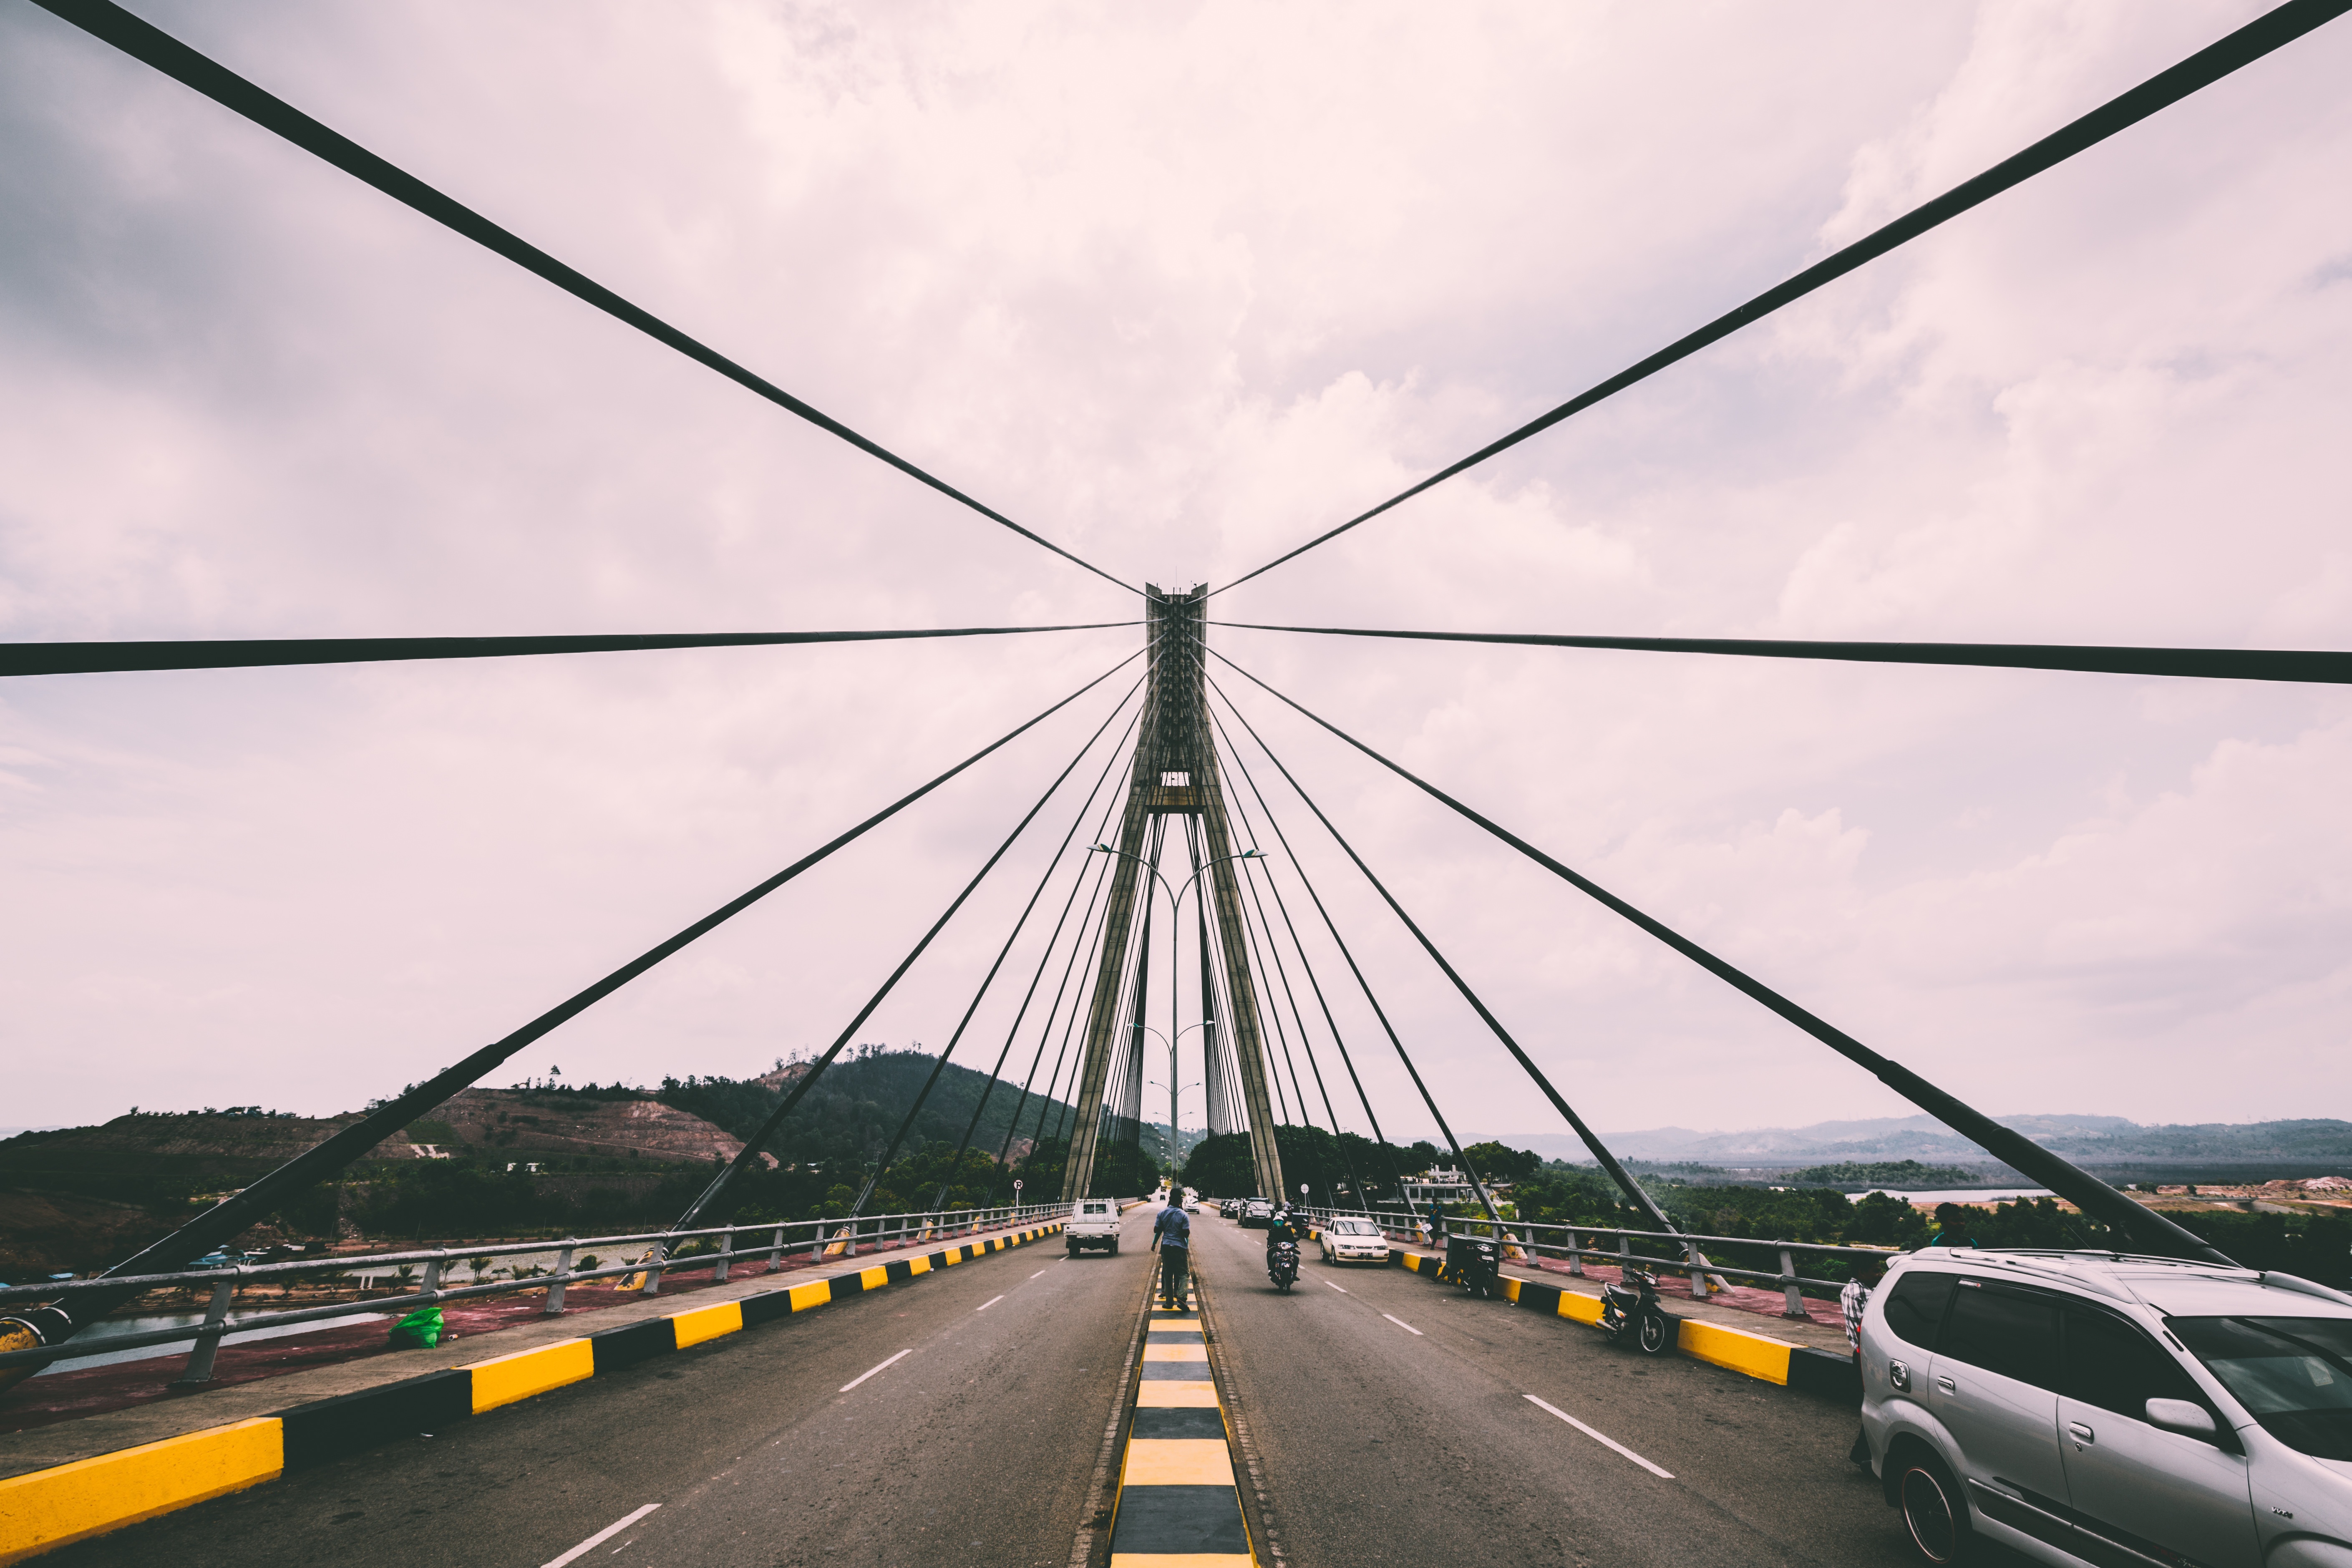
road, bridge, traffic, highway, driving, travel, suspension bridge, transportation, line, suspension, lane, infrastructure, cars, vehicles, cable stayed bridge, nonbuilding structure, controlled access highway